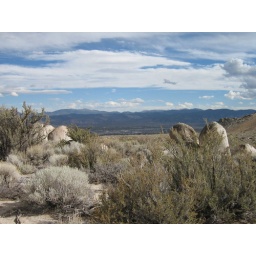
Looking east into Eagle Valley (Carson City) with clouds shadowing the mountains in the distance.